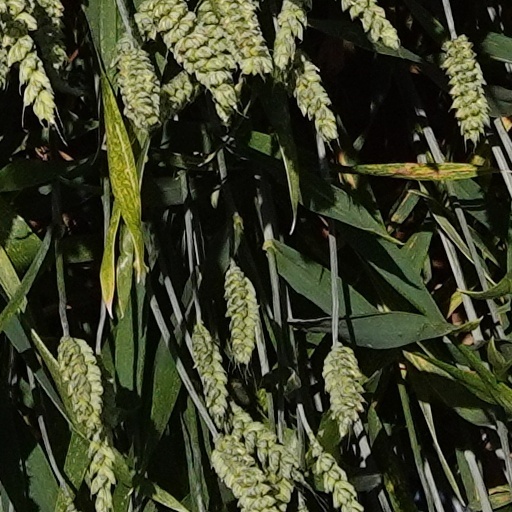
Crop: wheat